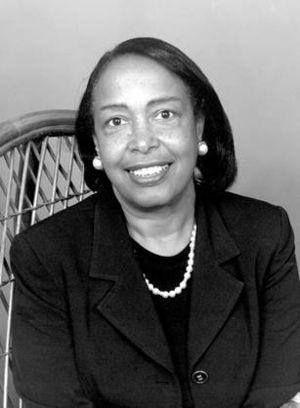
Patricia Era Bath est une ophtalmologiste et chercheuse américaine. Parmi ses innovations, figure notamment la technique d'opération de la cataracte par rayon laser utilisée dans le monde entier. Elle est la première Afro-Américaine à obtenir un brevet pour une invention dans le domaine médical.